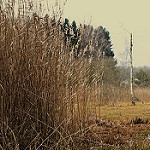
Label: forest